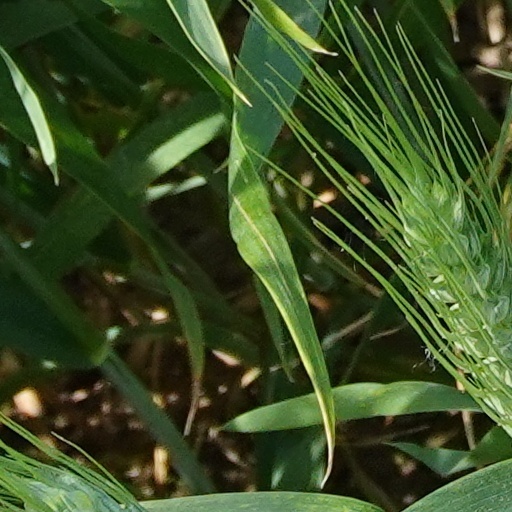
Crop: wheat